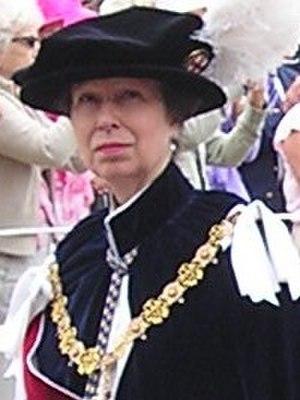
La princesse Anne, princesse royale, est née le 15 août 1950. Elle est membre de la famille royale britannique.